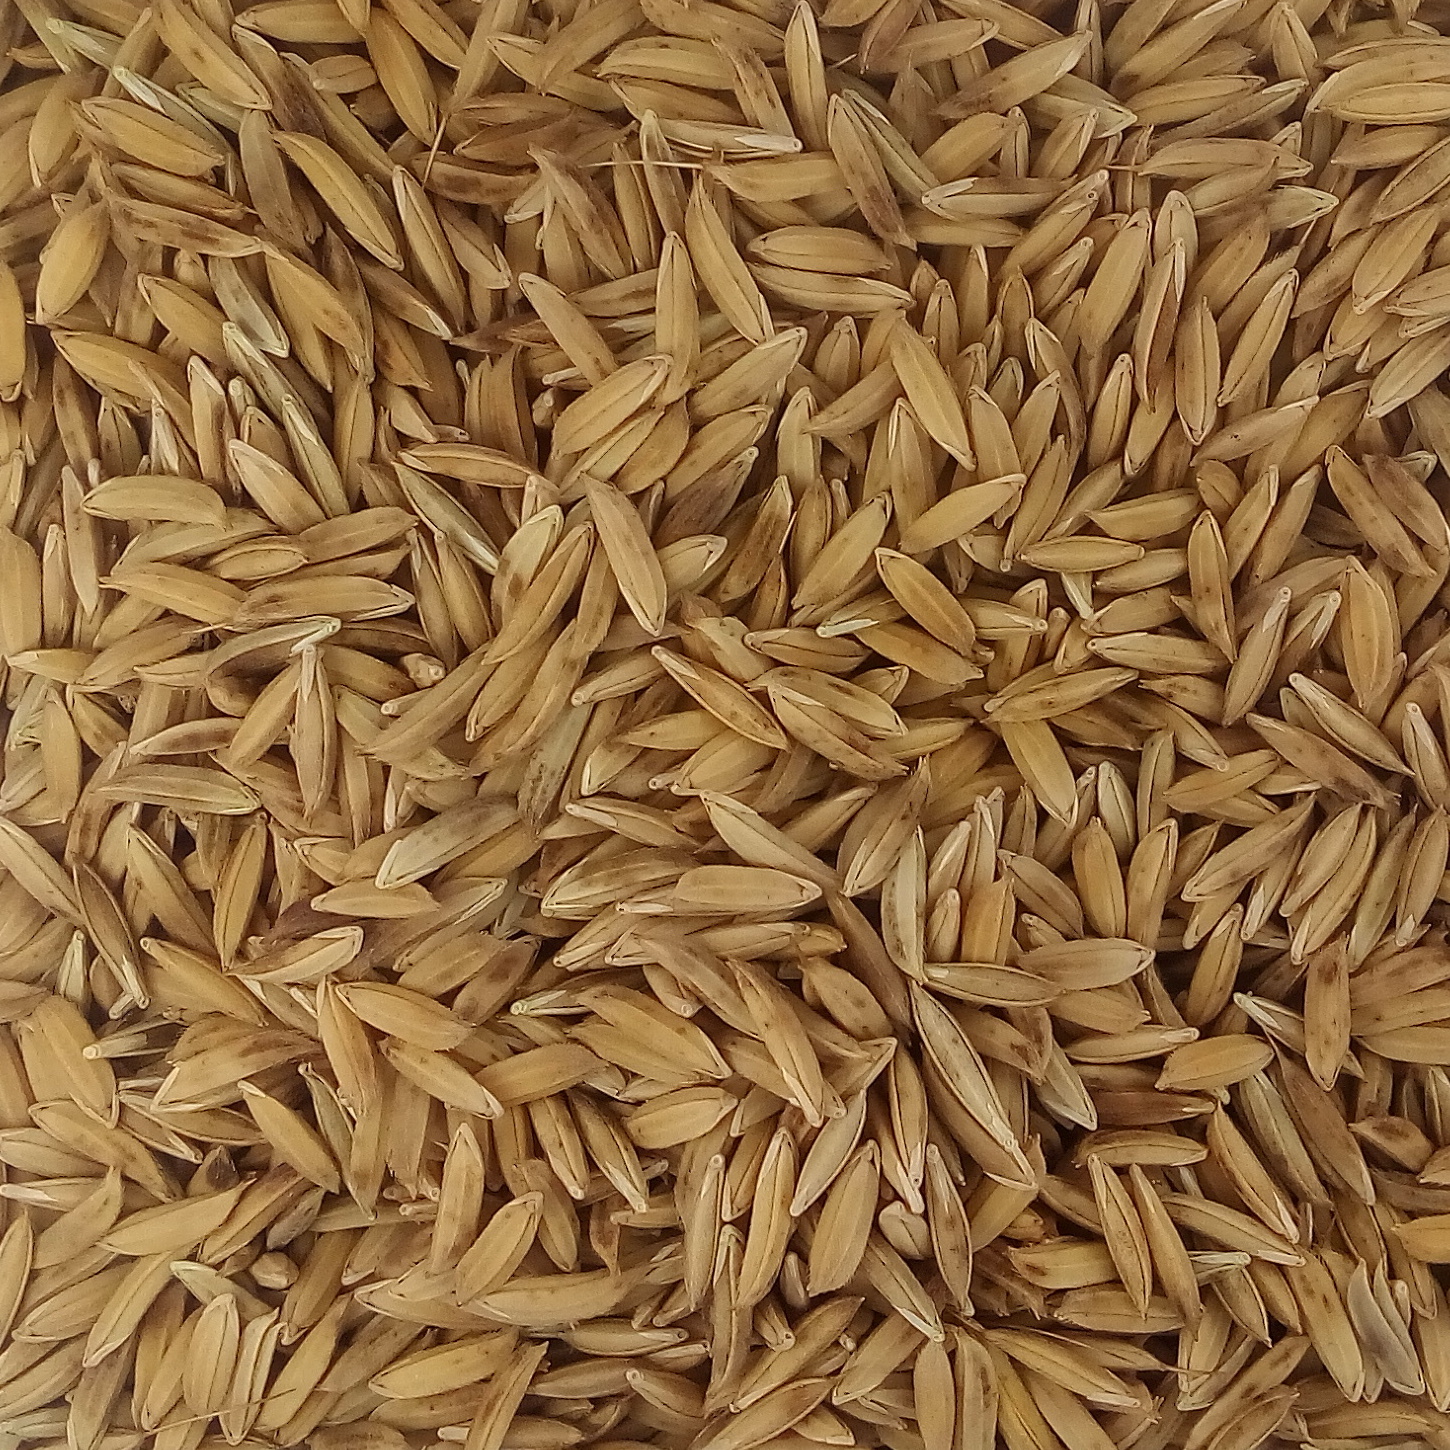
Rice seed variety: BAS_370